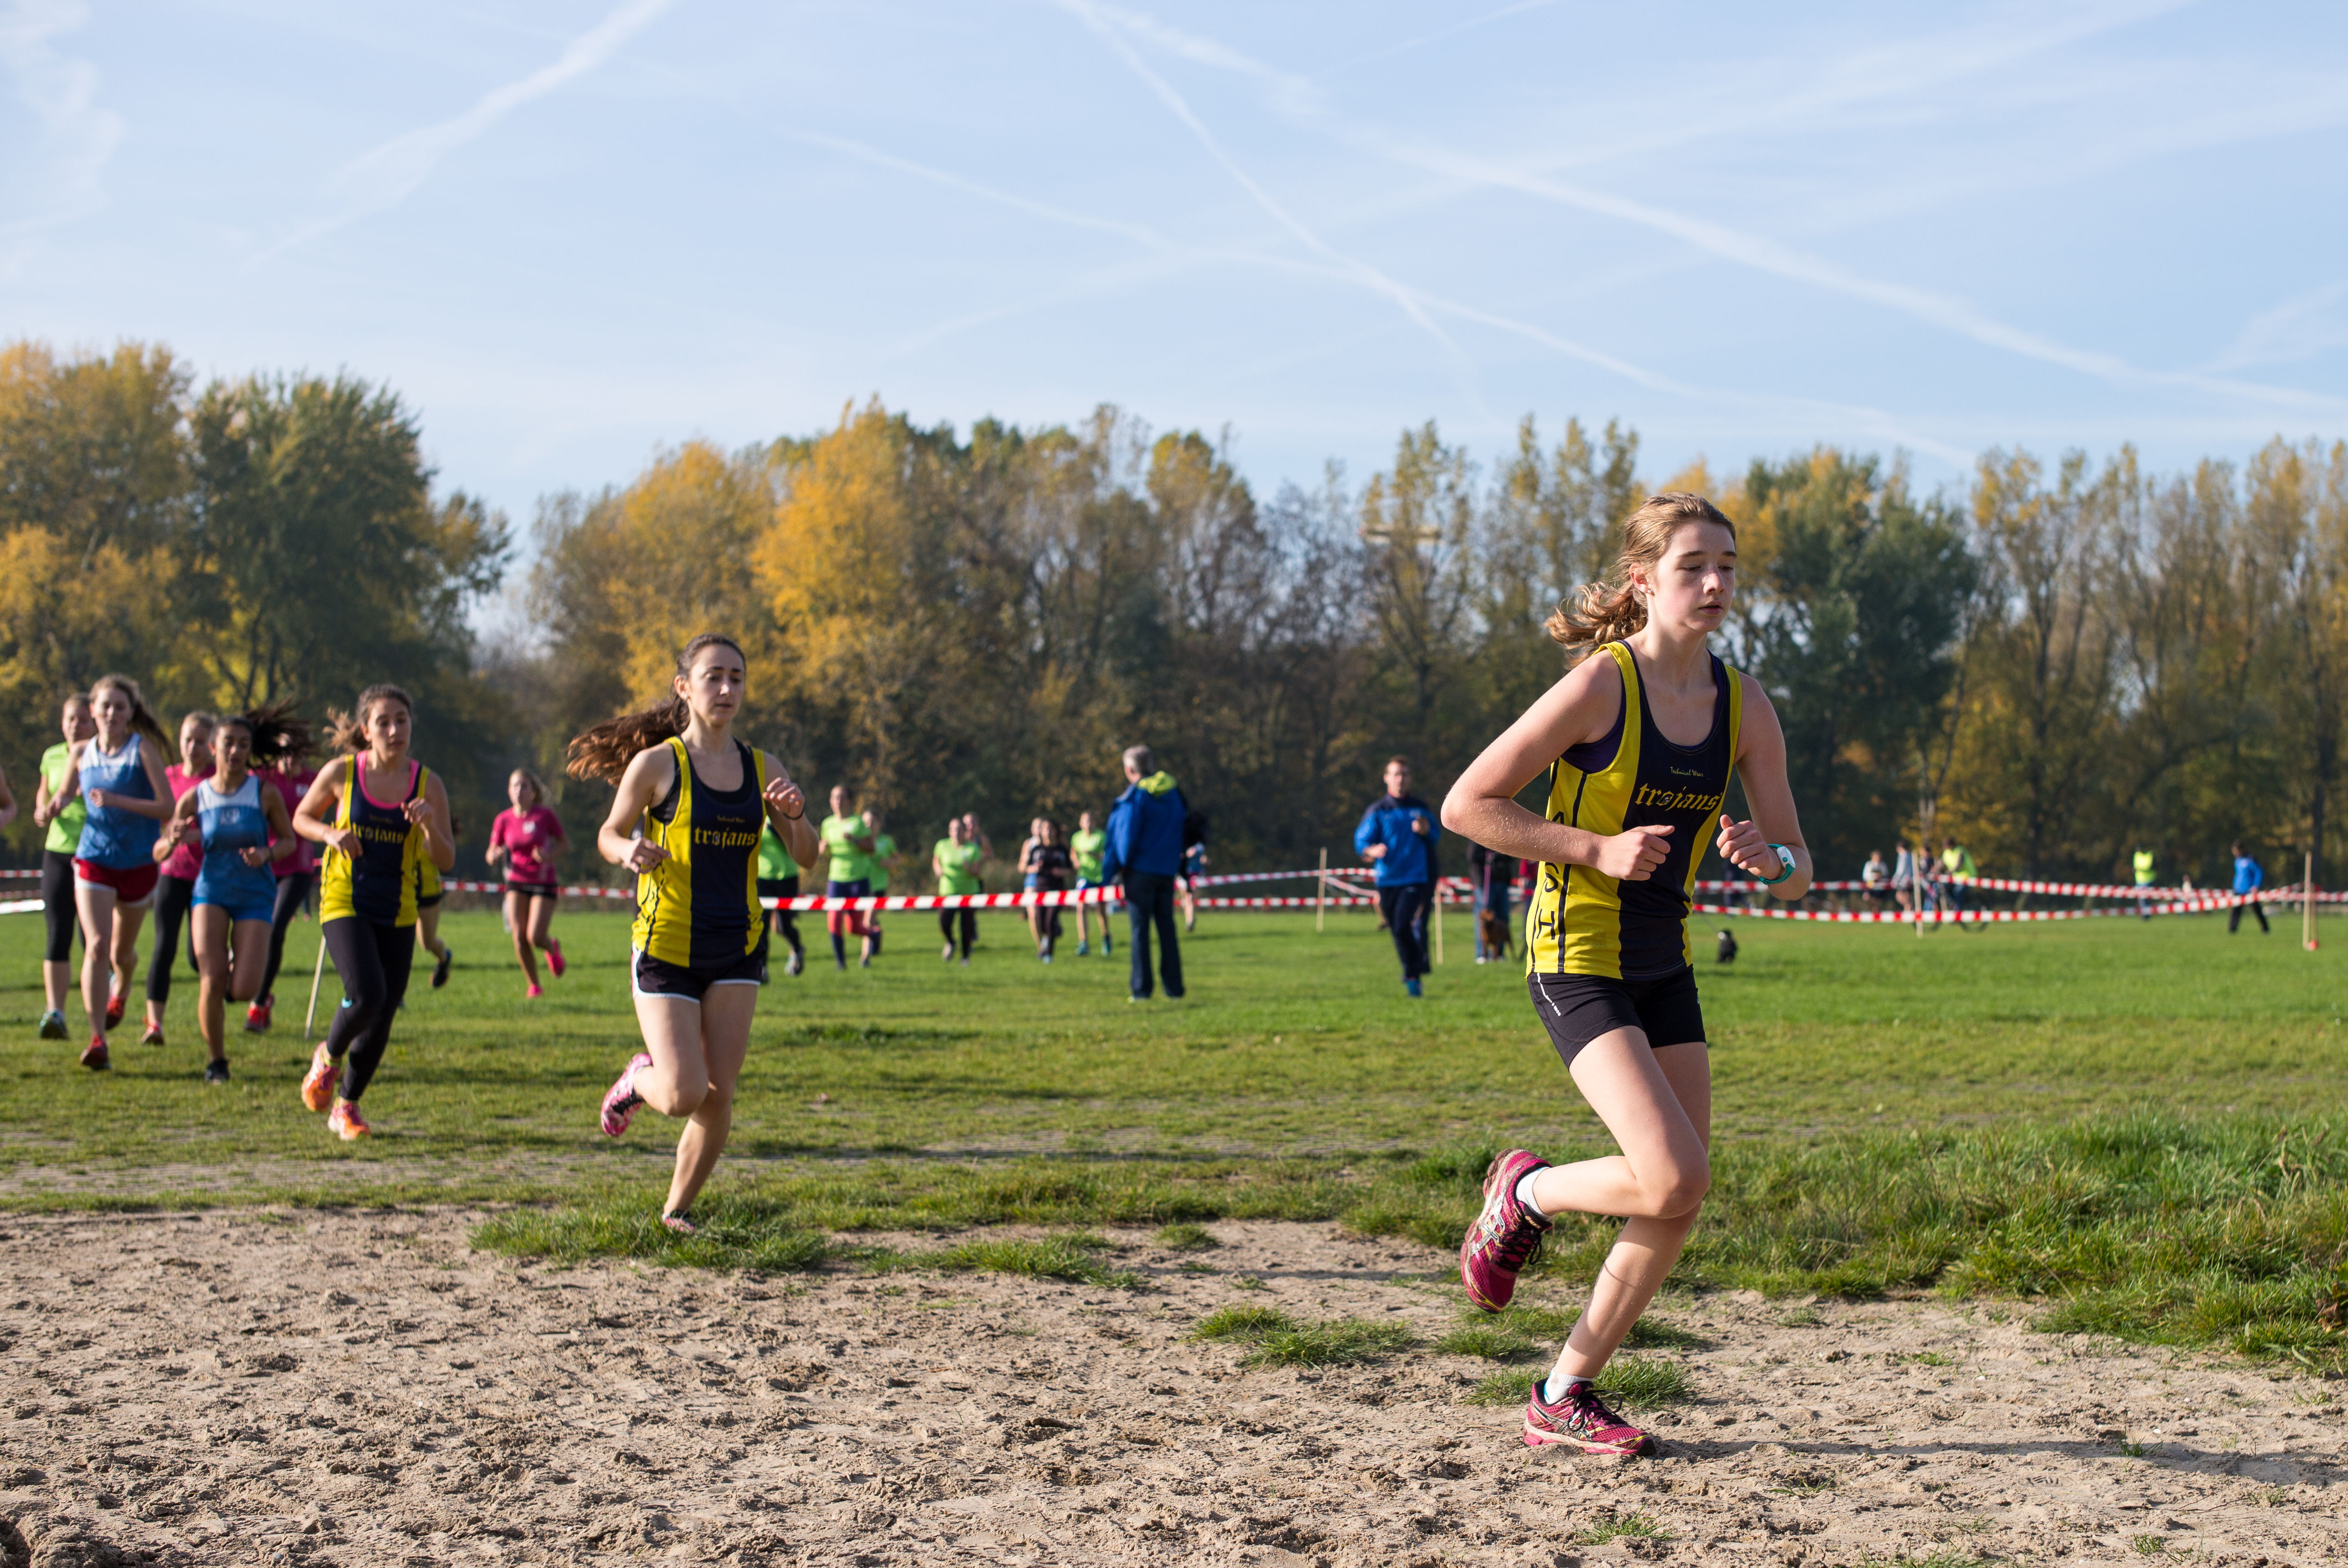
person, running, country, recreation, europe, high, park, jogging, cross, ash, race, competition, woods, holland, hague, amsterdam, netherlands, international, girls, m, team, sports, dutch, boys, 50, school, runners, endurance, junior, leica, 240, summilux, varsity, athletics, meet, bos, isa, amsterdamse, sprint, physical exercise, outdoor recreation, human action, endurance sports, ultramarathon, duathlon, cross country running, cross country cycling